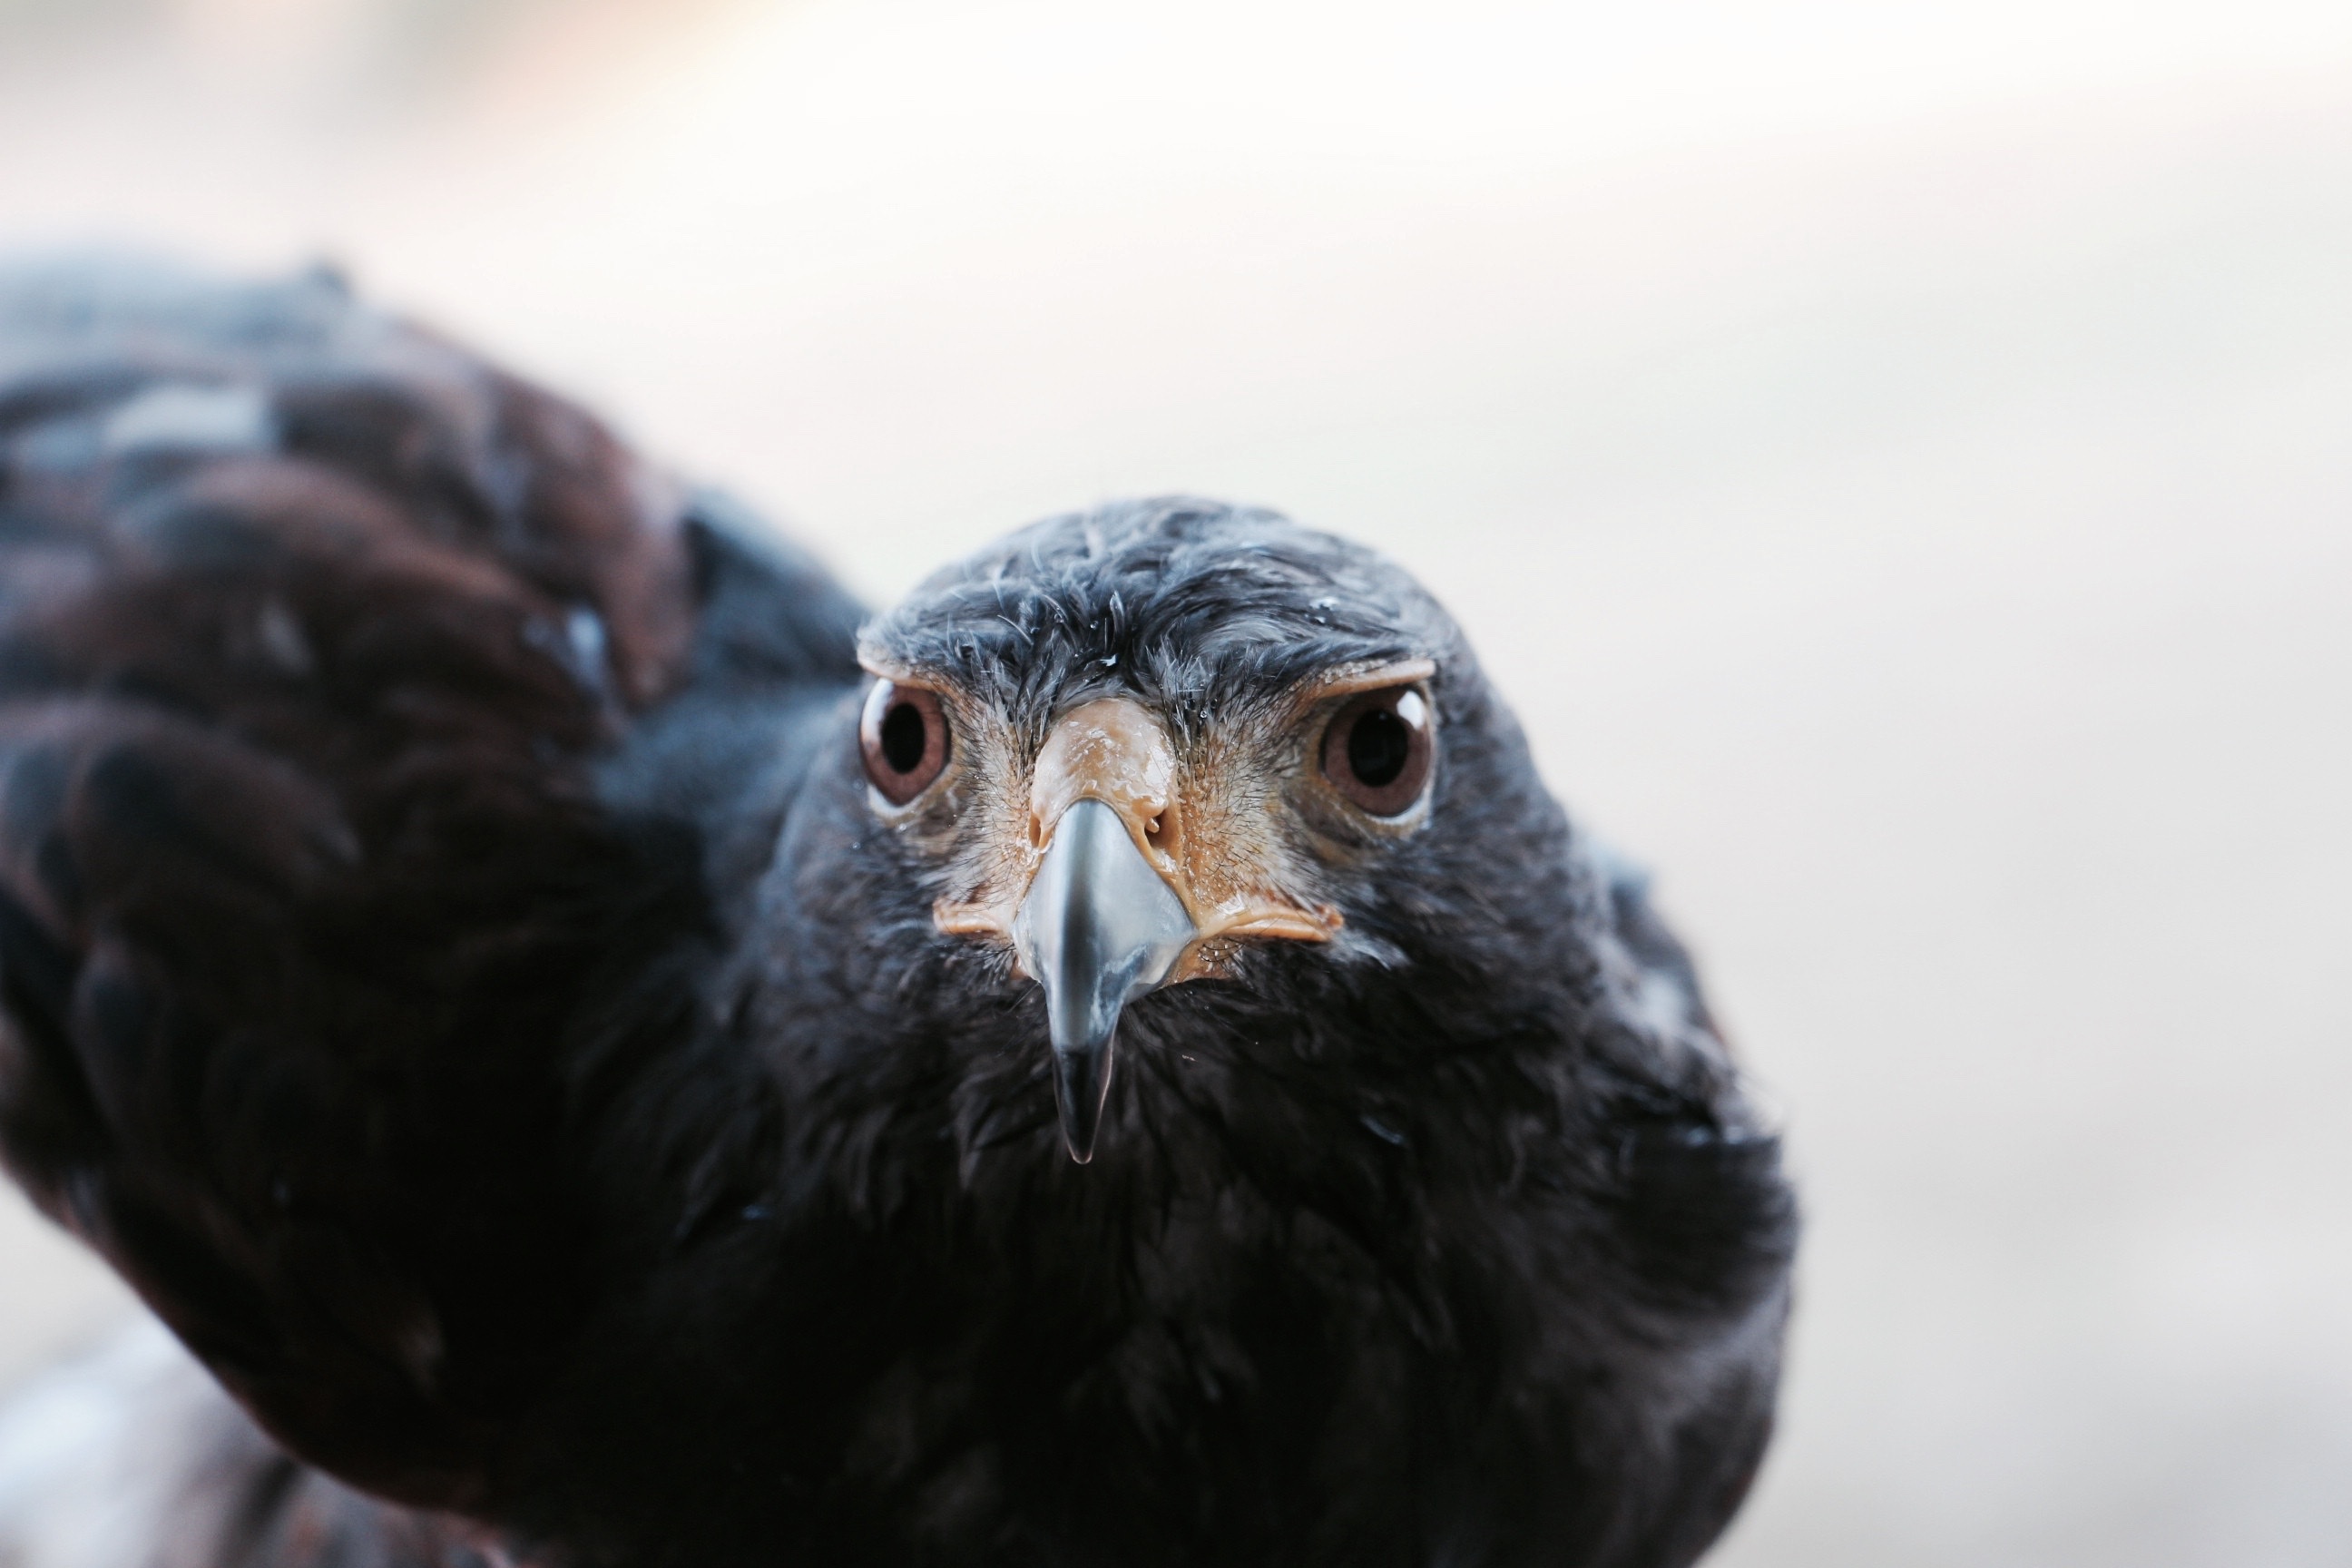
bird, wing, wildlife, beak, eagle, black, fauna, bird of prey, close up, vertebrate, falcon, perching bird, accipitriformes